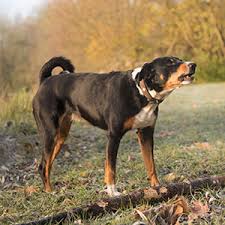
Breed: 234-n000091-Appenzeller